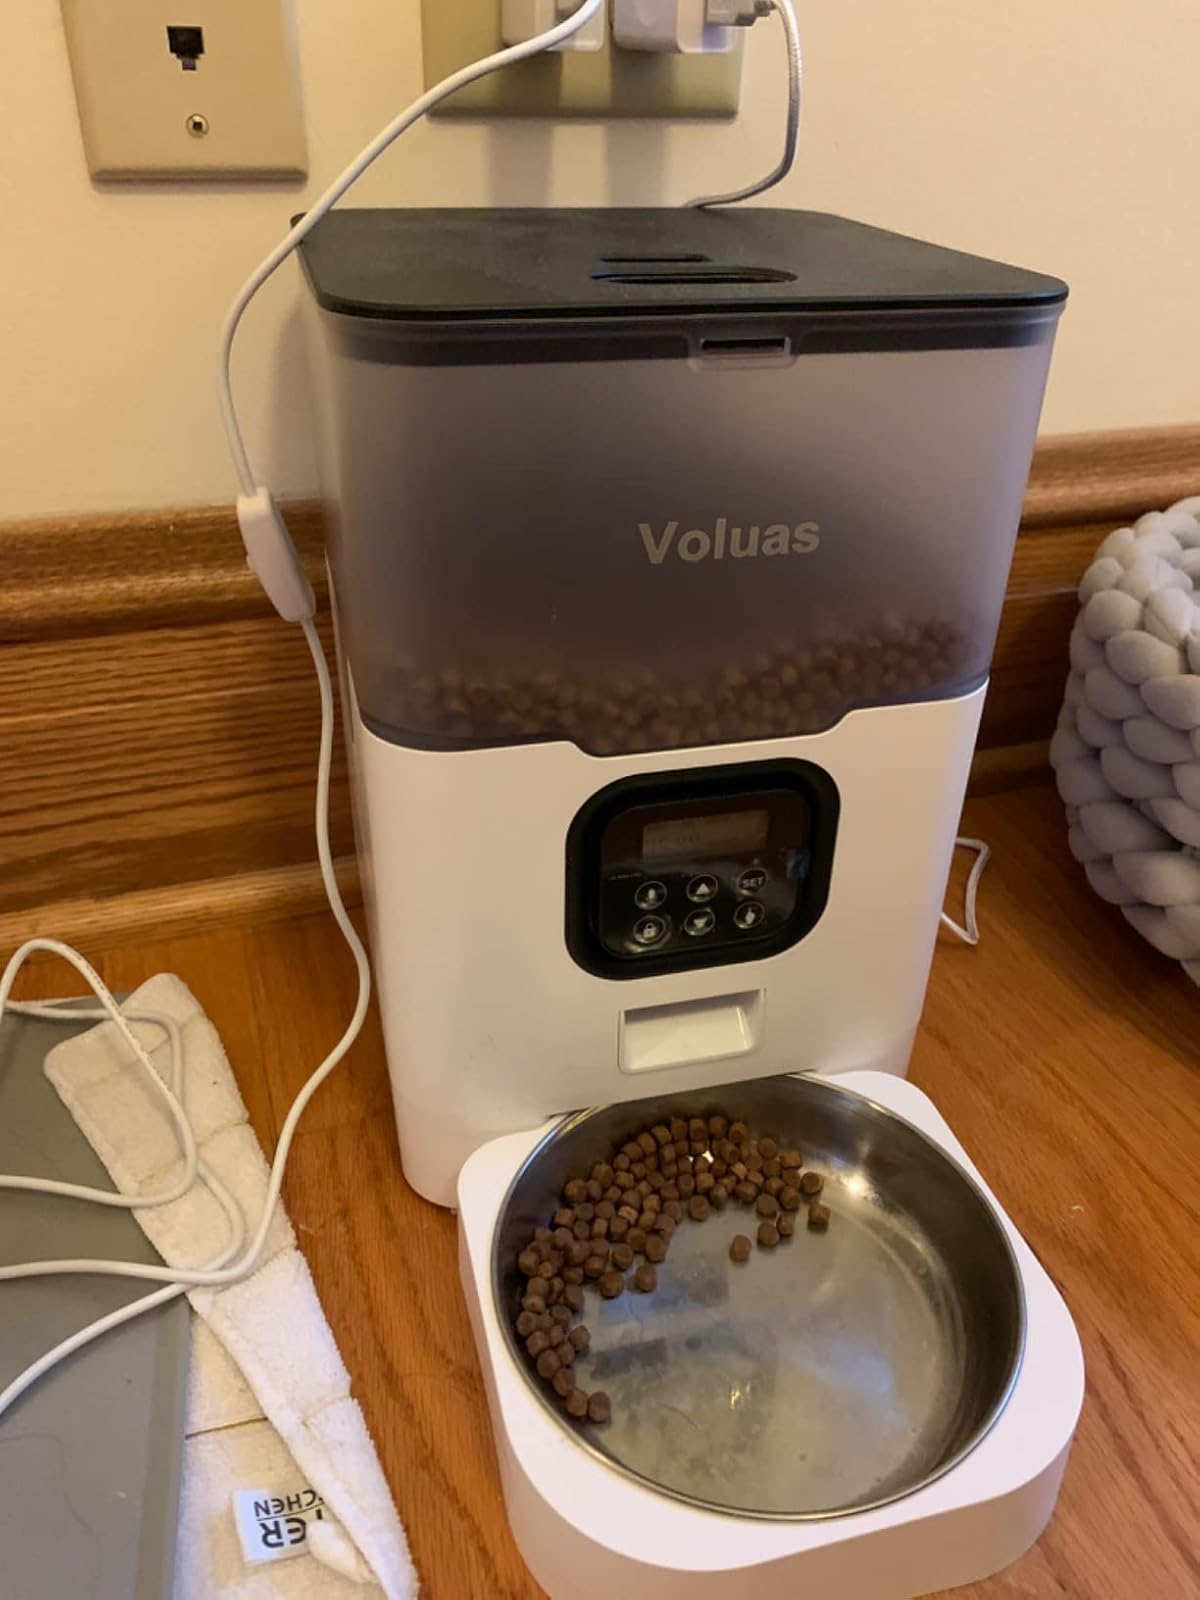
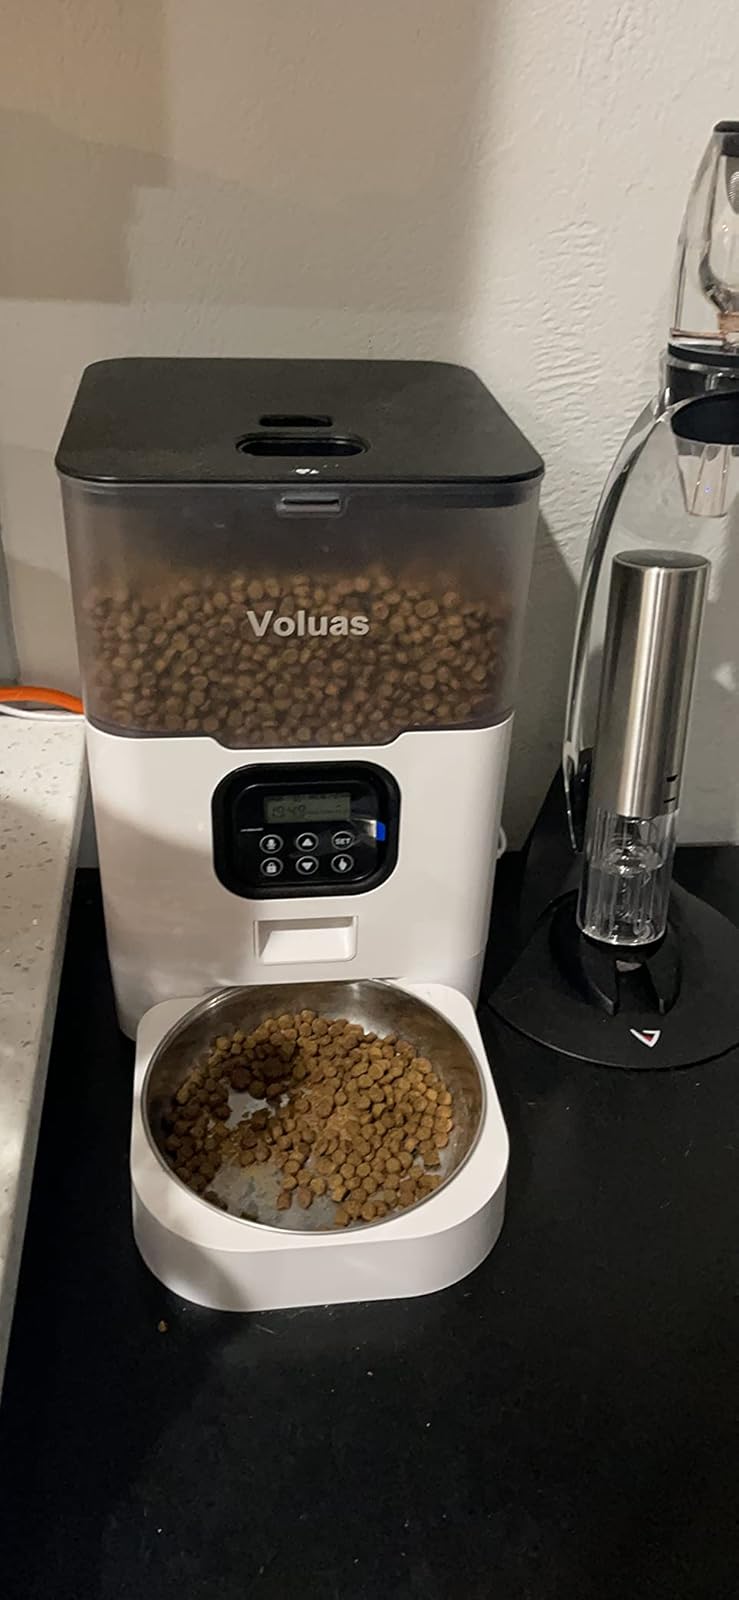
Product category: items_feeder
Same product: yes